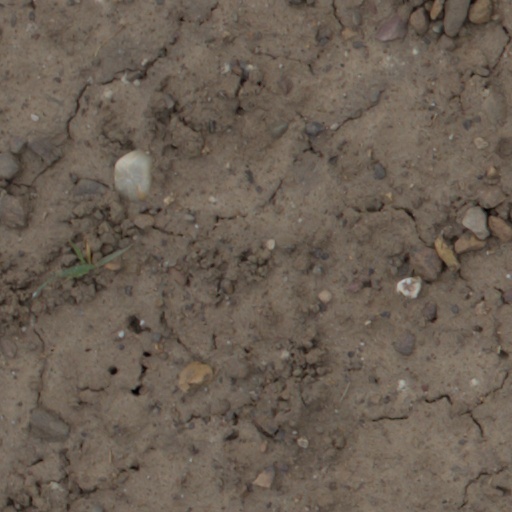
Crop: wheat